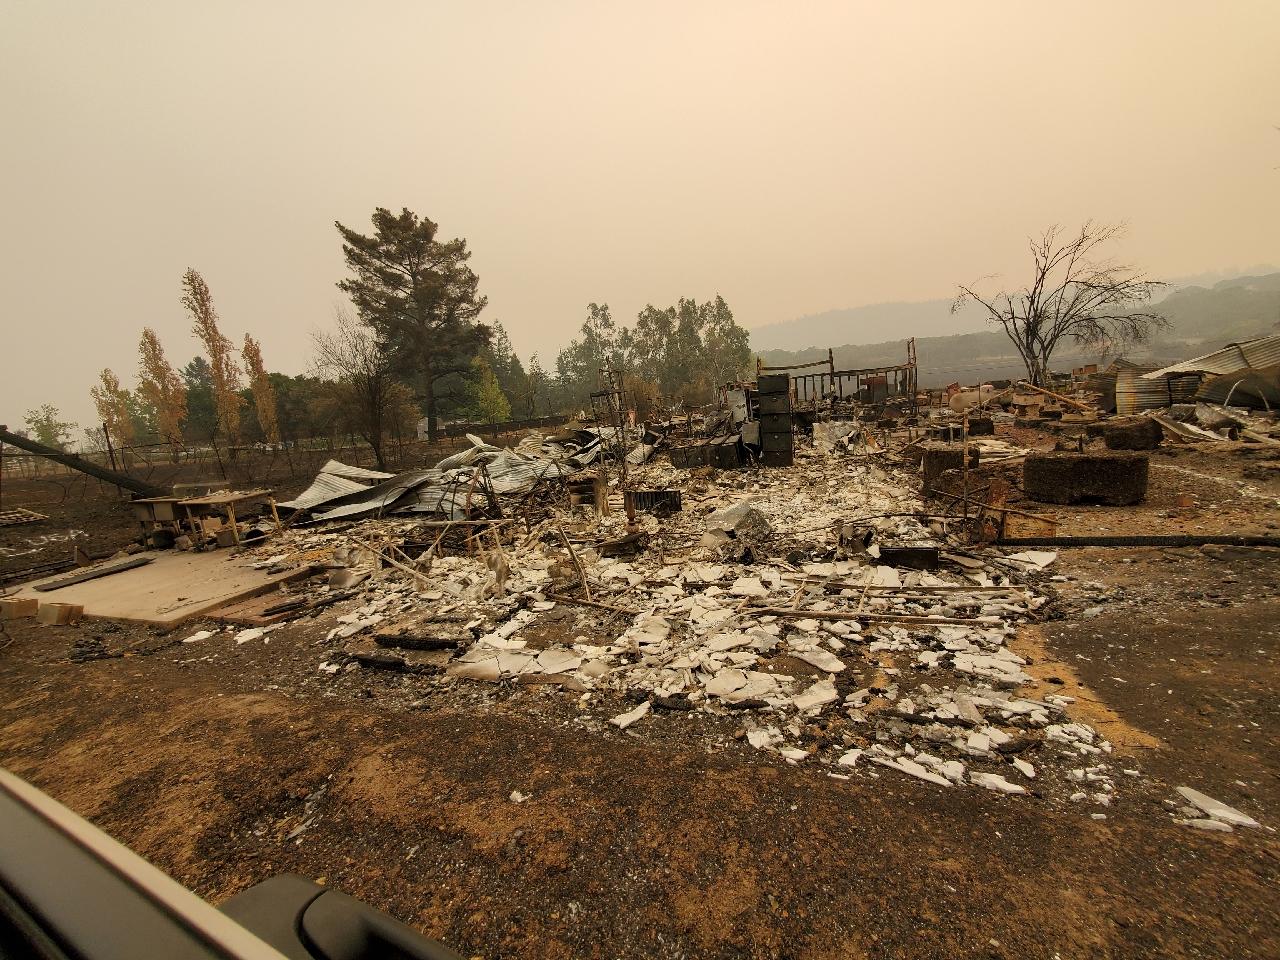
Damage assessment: destroyed